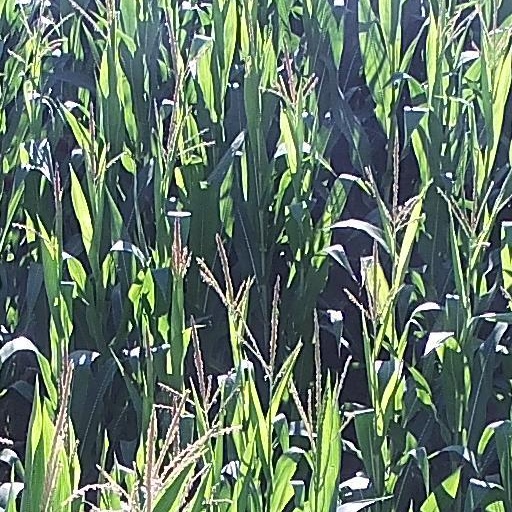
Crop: maize; corn